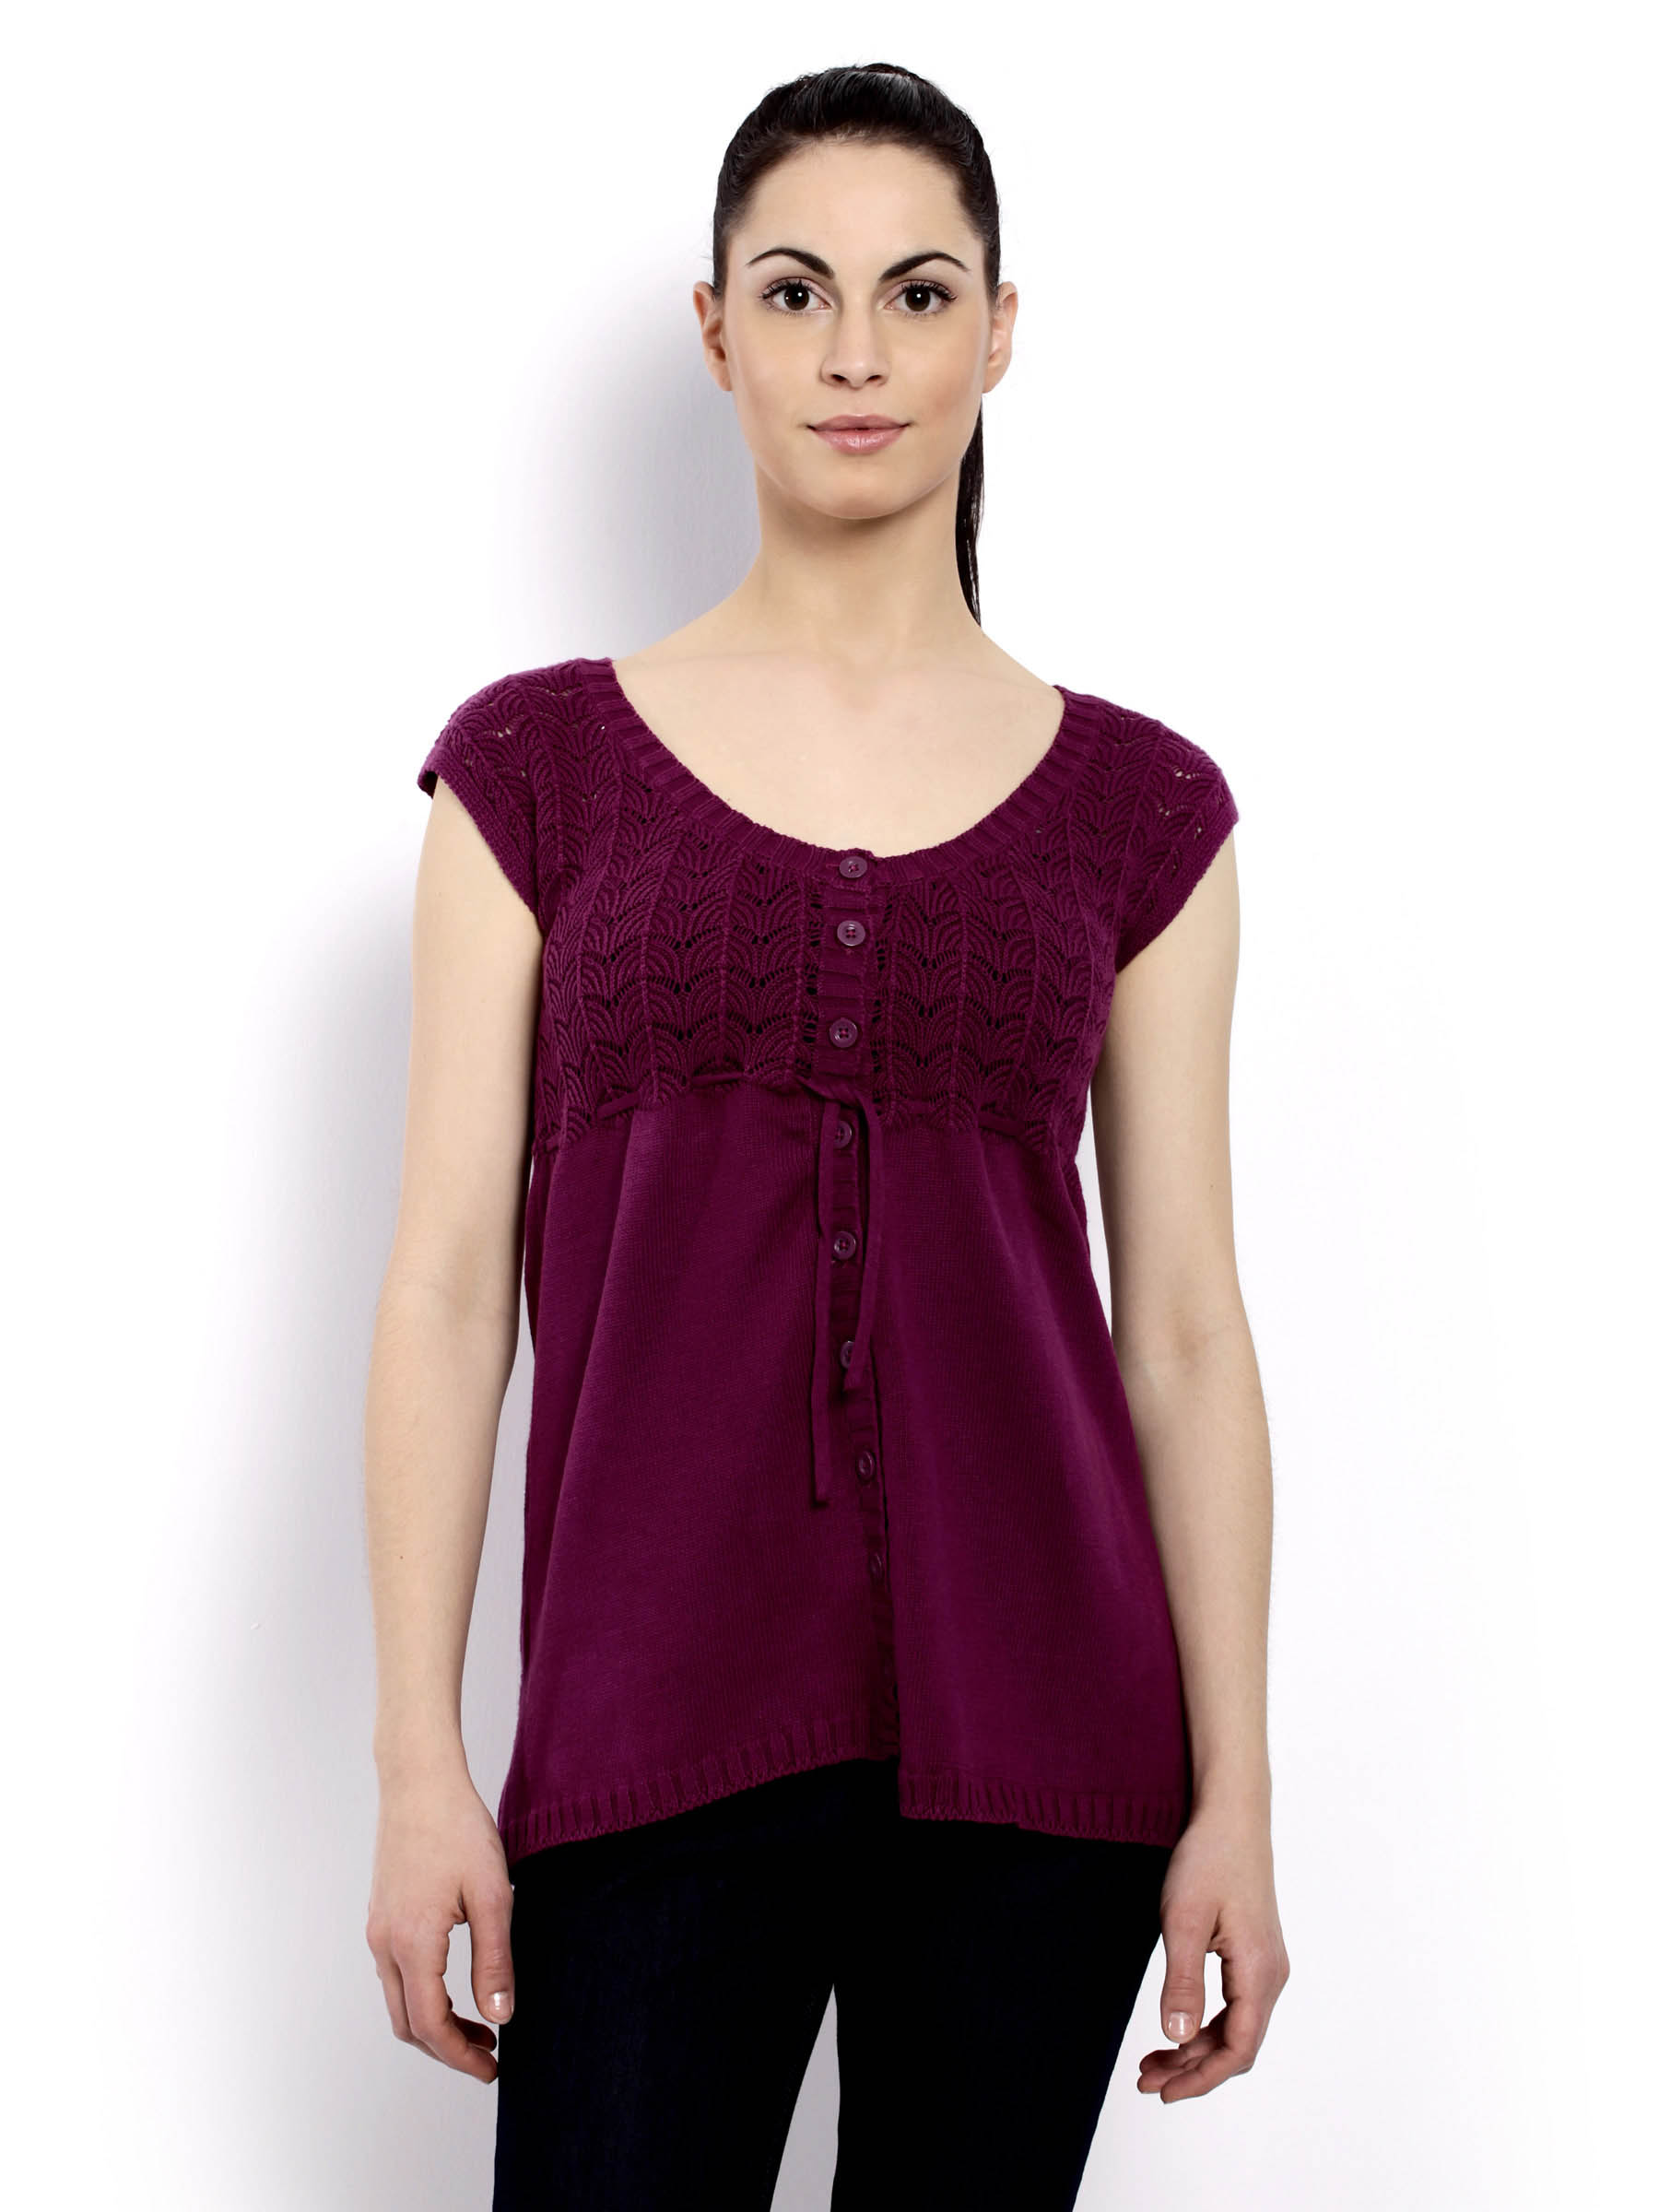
United Colors Of Benetton Women Light Winter Pink Tops
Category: Apparel / Topwear / Tops
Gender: Women
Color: Pink
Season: Fall 2011
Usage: Casual